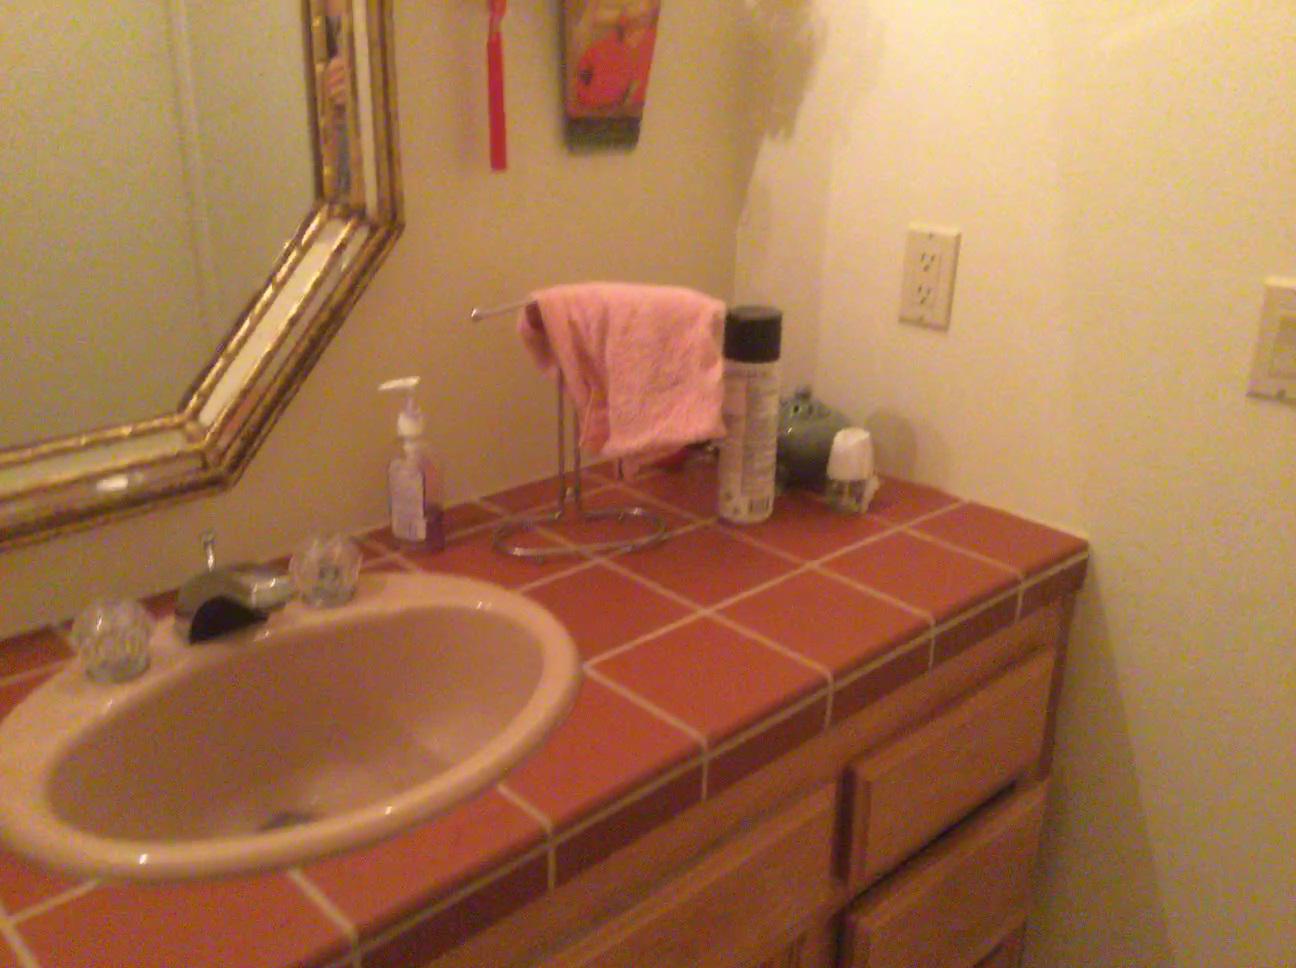
Question: Is the soap dispenser above the sink from the camera's perspective? Final answer should be yes or no.
Answer: Yes